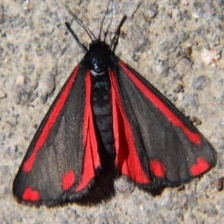
Species: CINNABAR MOTH